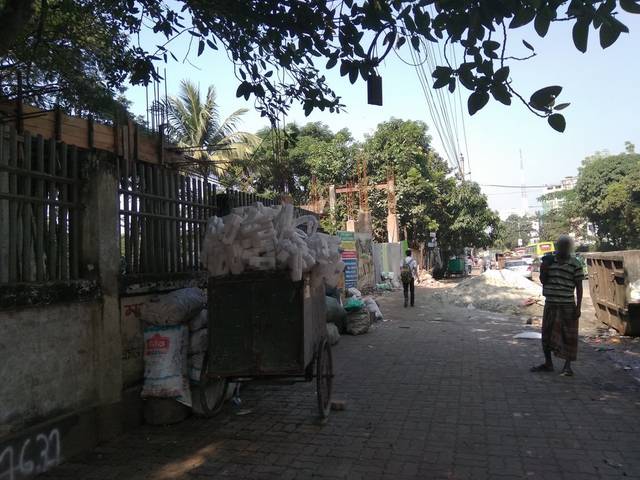
Region: Bangladesh
Coordinates: 23.75, 90.379